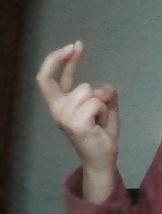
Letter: zay